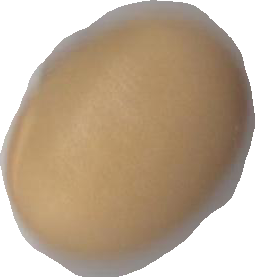
Variety: Anjasmoro